Gyachung Kang

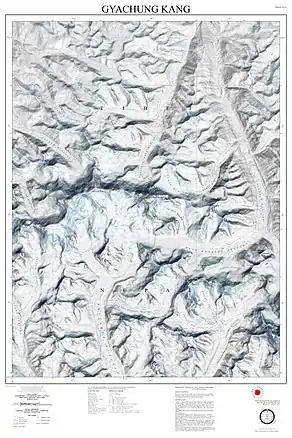
A map commemorating the All Japan Mountaineering Federation's 1964 expedition and successful summit of Gyachung Kang.

Gyachung Kang ("Gyāchung Kāng") is a mountain in the Mahalangur Himal section of the Himalayas and is the highest peak between Cho Oyu (8,201 m) and Mount Everest (8,848 m). It lies on the border between Nepal and China. As the 15th highest peak in the world, it is also the co highest peak (with Gasherbrum III) that is not an eight-thousander; hence, it is far less well-known than the lowest of the eight-thousanders, which are only about higher. The peak's lack of significant prominence (700 m) also contributes to its relative obscurity.